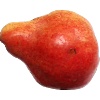
Label: Pear Red 1